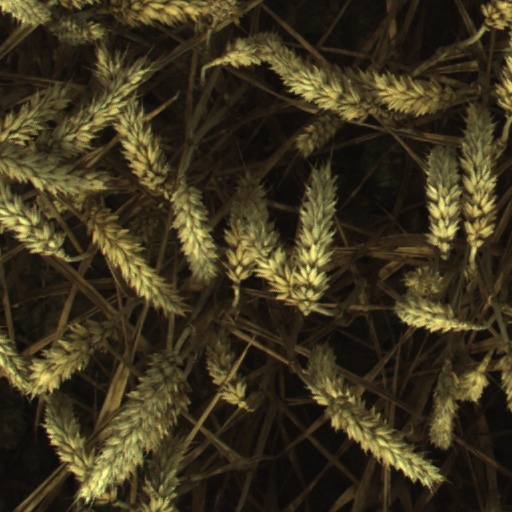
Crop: wheat